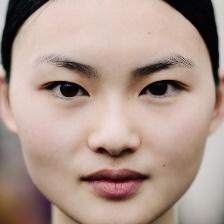
Label: faces